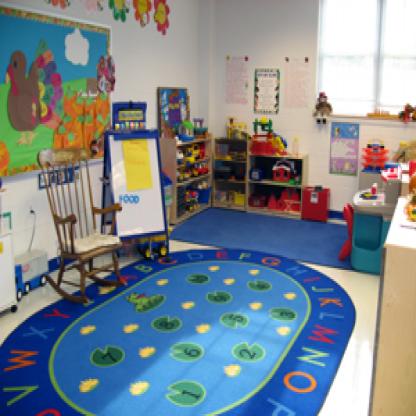
Scene: Indoor